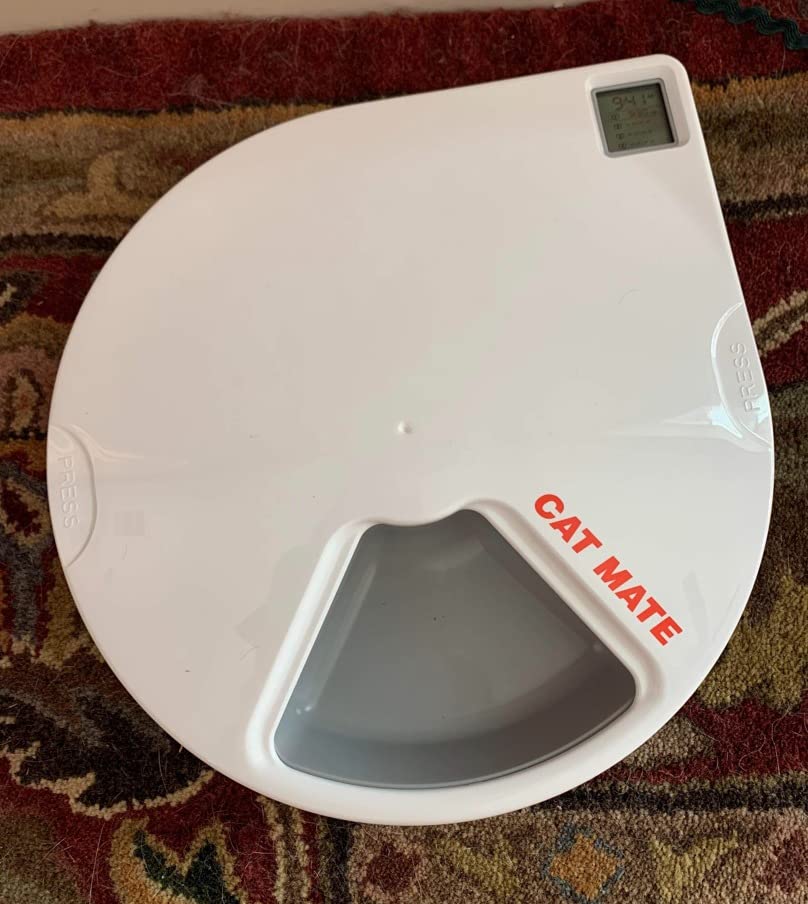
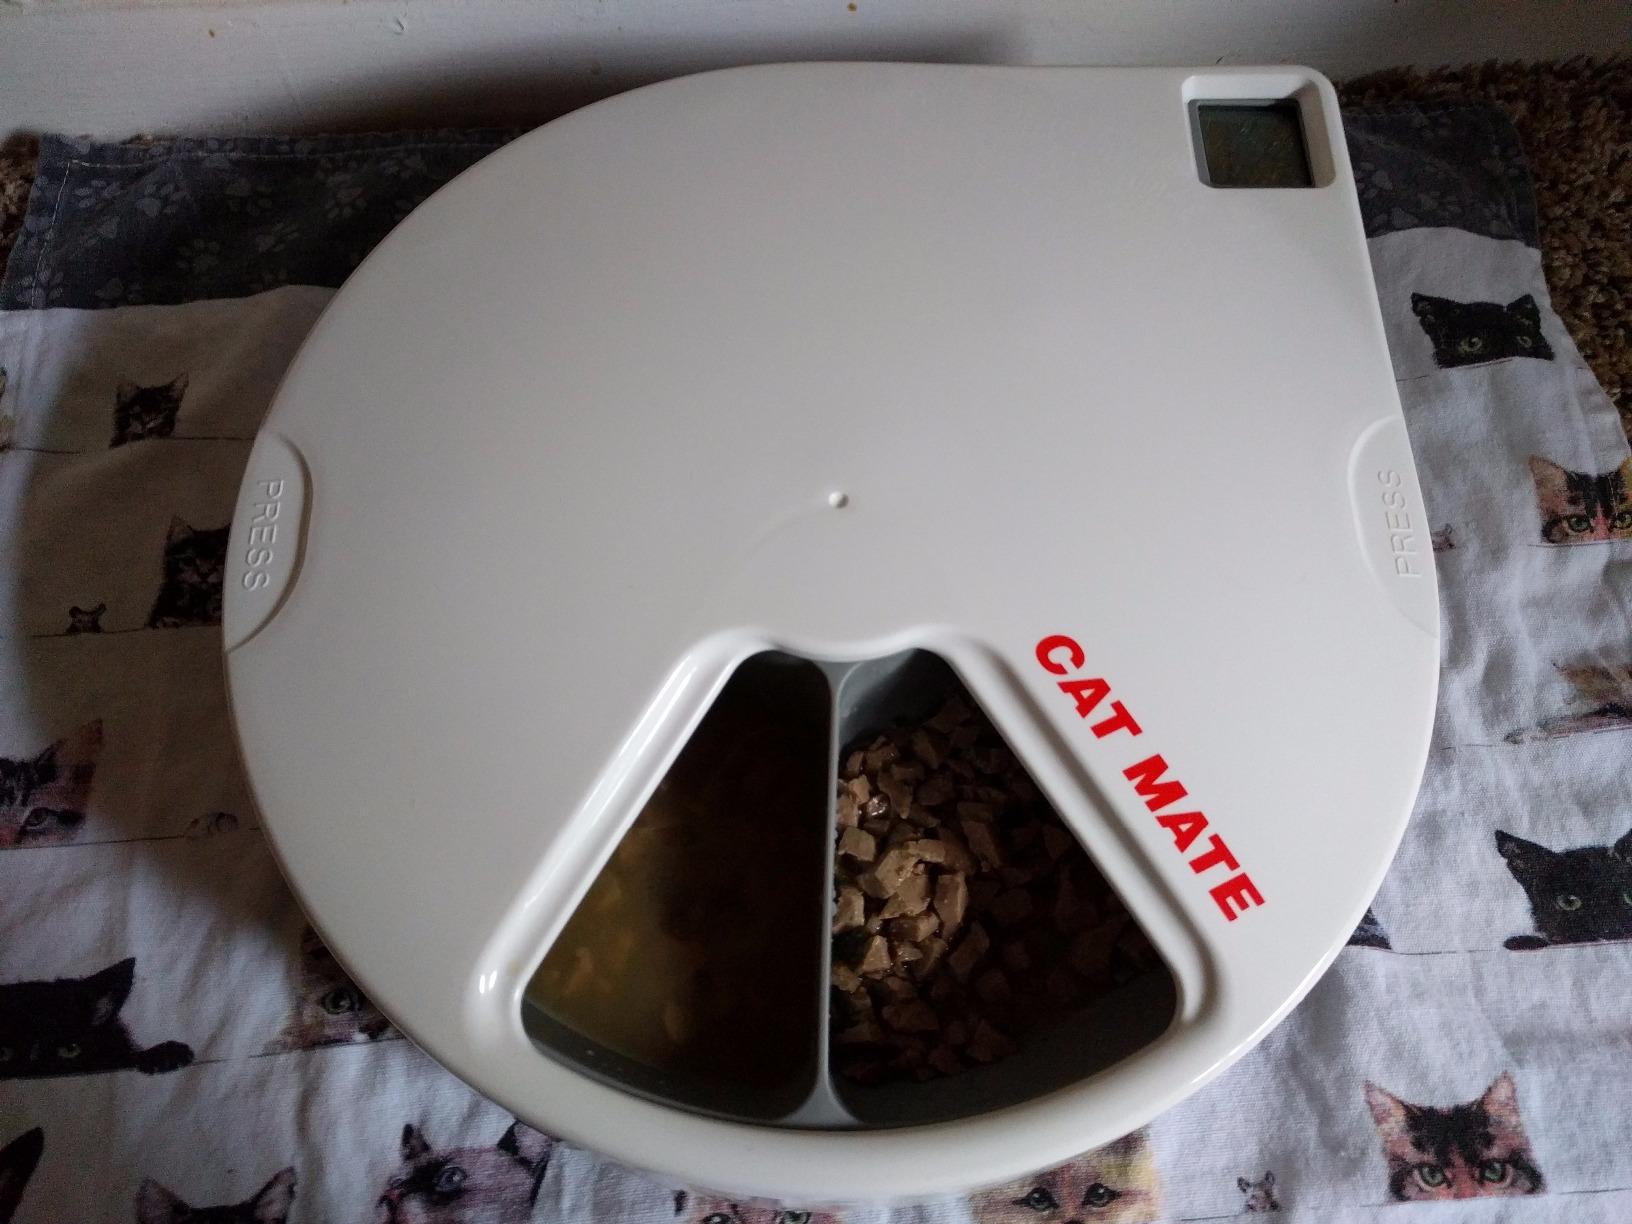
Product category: items_feeder
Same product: yes